Rosine Vieyra Soglo

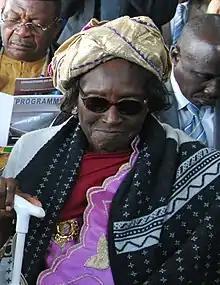
Rosine Vieyra Soglo attends the dedication of the Memorial to the Abolition of Slavery in Nantes in March 2012

Rosine Honorine Vieyra Soglo (born Rose-Marie Honorine Vieyra; 7 March 1934 – 25 July 2021) was a Beninese politician. Soglo served as First Lady of Benin from 1991 to 1996 during the presidency of her husband, Nicéphore Soglo. She is considered the first First Lady of the democratic era following Benin's transition to a multi-party democracy.